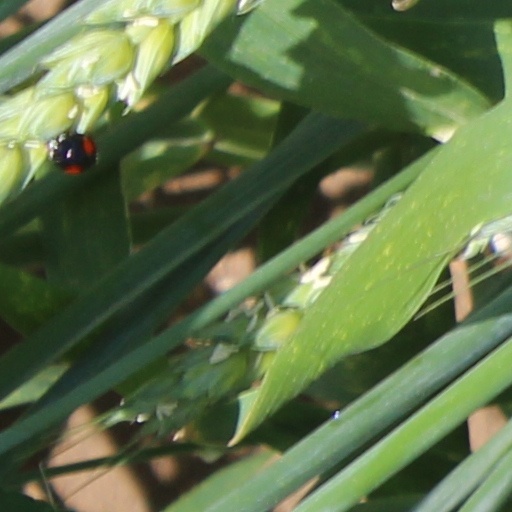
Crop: wheat